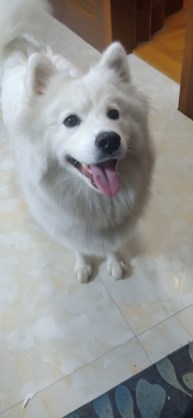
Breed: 2192-n000088-Samoyed